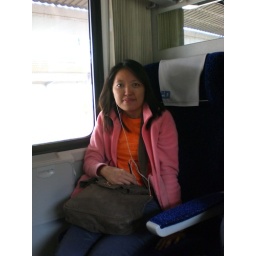
17May Me in train carriage 259 seat 36 by the window